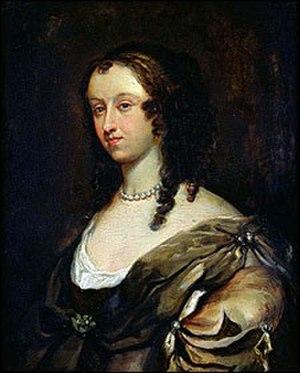
Aphra Behn, née Aphra Johnston est une prolifique dramaturge et romancière anglaise de la fin du XVIIᵉ siècle, que l’on décrit souvent comme l’une des premières femmes de lettres professionnelles de Grande-Bretagne. Elle a contribué à la littérature de la Restauration anglaise.